Mega Man Battle Network 5

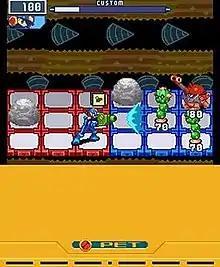
MegaMan.EXE battles viruses in "Double Team DS".

The gameplay of "Mega Man Battle Network 5" is largely similar to that of its predecessors. The player explores the real world through Lan Hikari and the Net through MegaMan.EXE. When Lan plugs his PET, a handheld computer, into a computer with an interface jack, he can upload MegaMan.EXE to the cyber network, allowing him to explore and fight viruses as random encounters.